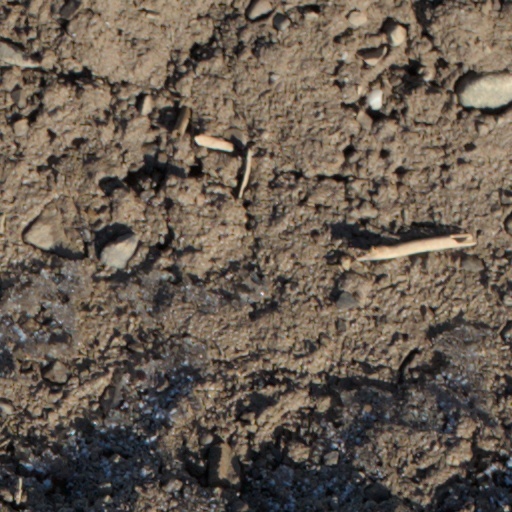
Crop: wheat